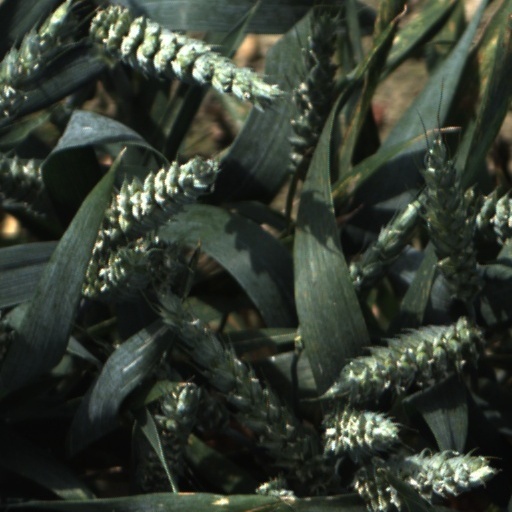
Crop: wheat